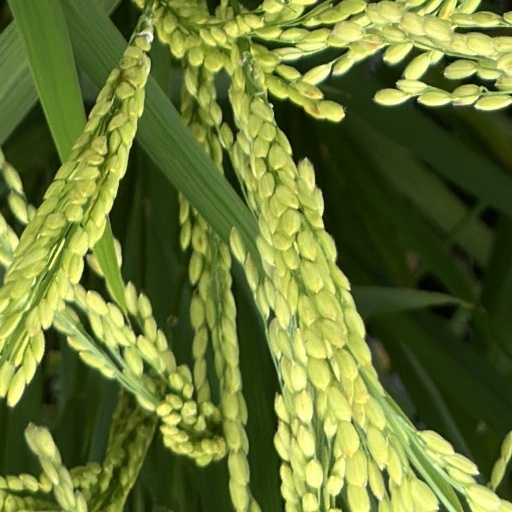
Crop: rice